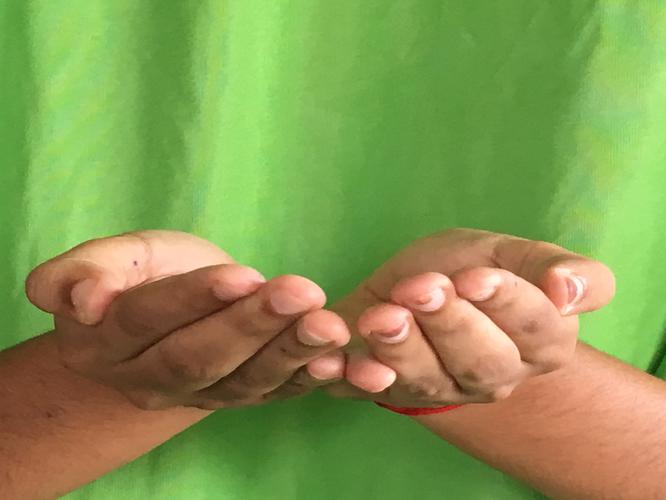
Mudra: Pushpaputa
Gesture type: double_hand